Melaleuca salicina

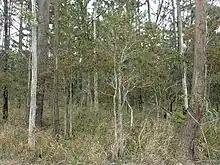
Habit in woodland near Moonee Beach

This bottlebrush species was first formally described in 1797 by James Edward Smith who gave it the name "Metrosideros saligna" in "Transactions of the Linnean Society of London". Then, in 1826, Robert Sweet transferred to the genus "Callistemon" in his "Hortus Britannicus". In 2006, Lyndley Craven transferred the species to "Melaleuca" as "Melaleuca salicina", a name that is listed as a synonym of "C. salignus" by the Australian Plant Census. The specific epithet ("salicina") refers to an apparent similarity between the leaves of this species and those of a species of willow in the genus "Salix".